Kendrick Lamar

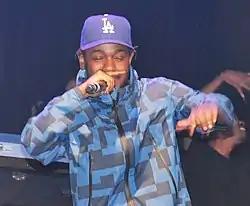
Lamar at the Hollywood Palladium before the 57th Annual Grammy Awards (2015), where he won Best Rap Performance and Best Rap Song for "I"

Originally scheduled to arrive at a later date, "To Pimp a Butterfly" was released on March 15, 2015. The album incorporated various genres synonymous with African American music, such as jazz, funk, and soul. To capture its essence, Lamar recruited producers such as Sounwave, Pharrell Williams, Terrace Martin, and Thundercat. Whitney Alford, Lamar's fiancée, contributed background vocals on select tracks. Other singles from the album were "The Blacker the Berry", "King Kunta", "Alright", and "These Walls"–all of which enjoyed moderate commercial success. Selling 324,000 copies in its first week, "To Pimp a Butterfly" became Lamar's first number-one album on the "Billboard" 200 and the UK Albums Chart. "Billboard" commented that "twenty years ago, a conscious rap record wouldn't have penetrated the mainstream in the way [Lamar] did with "To Pimp a Butterfly". His sense of timing is impeccable. In the midst of rampant cases of police brutality and racial tension across America, he spews raw, aggressive bard while possible cutting a rug." "Pitchfork" opined that the album "forced critics to think deeply about music."